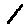
Label: 1